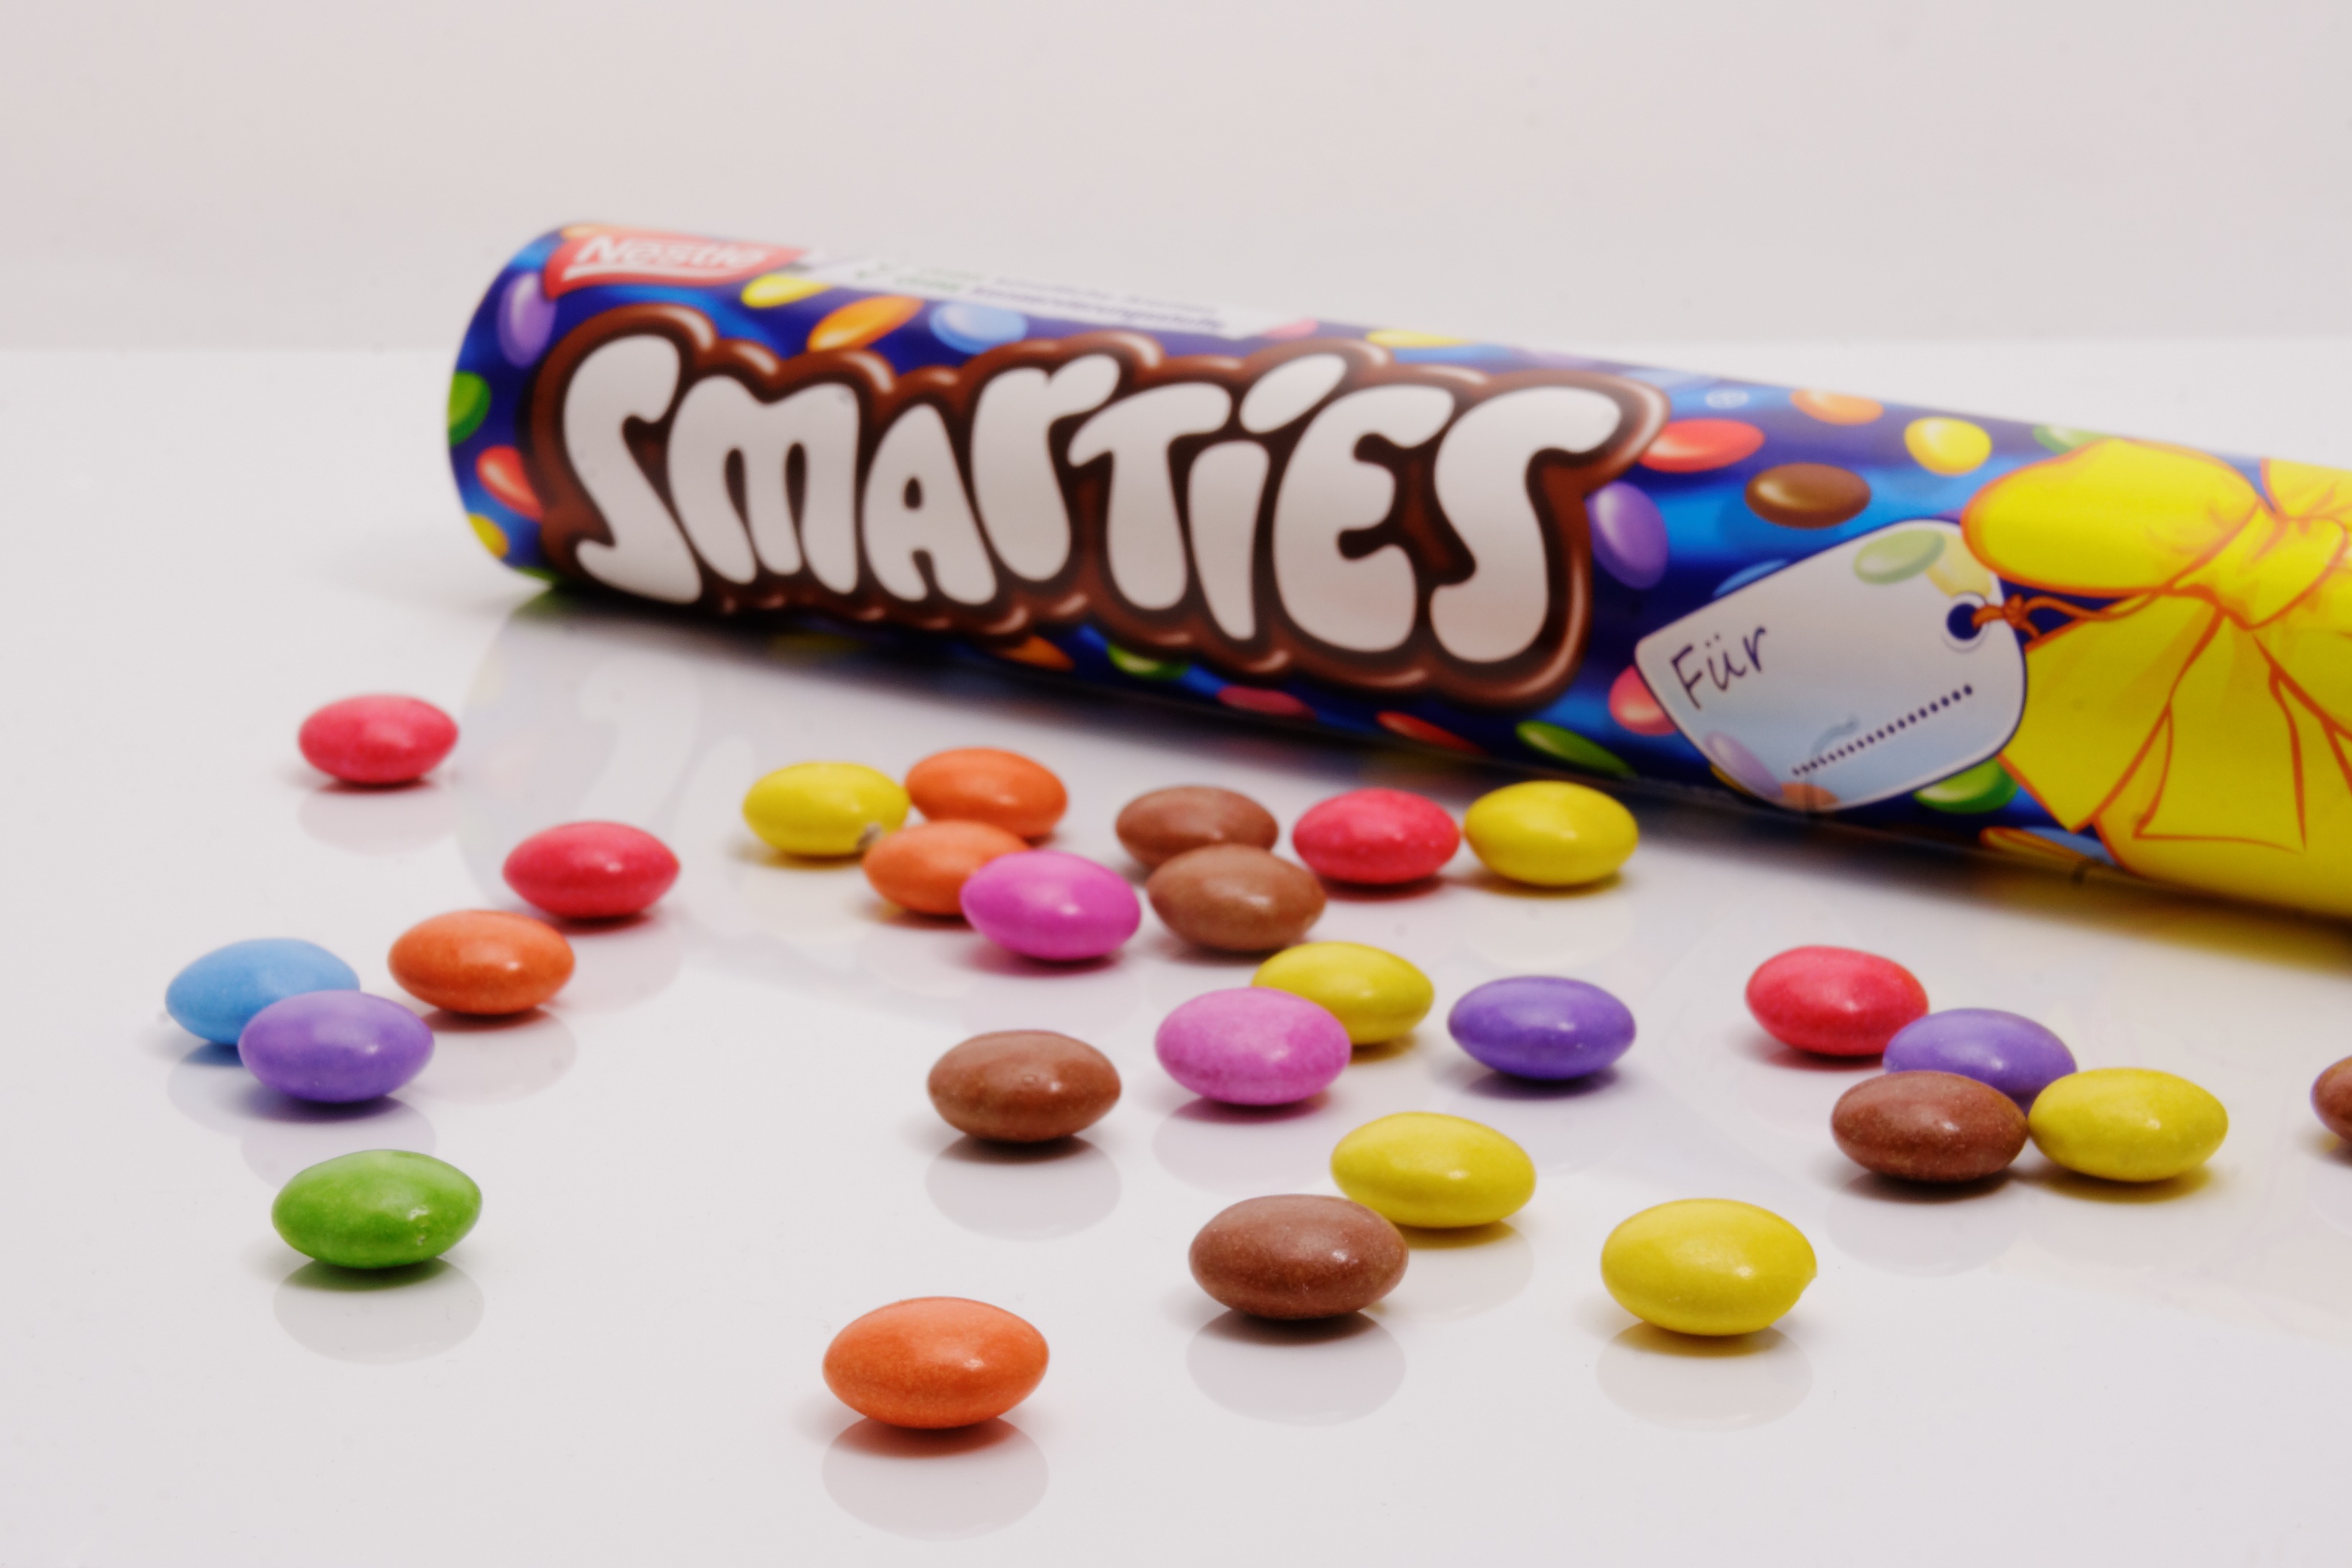
sweet, food, colorful, dessert, delicious, candy, smarties, confectionery, nibble, snack food